Rúben Neves

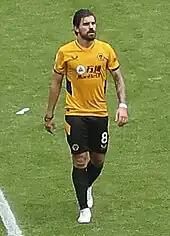
Neves playing for Wolverhampton Wanderers in 2021

On 8 July 2017, Neves signed for EFL Championship club Wolverhampton Wanderers for an undisclosed fee, believed to be in the region of £15.8 million – a club and league record fee. Upon joining, he was reunited with former Porto manager Nuno Espírito Santo. He scored his first goal on 15 August, in a 3–2 away win over Hull City. In April 2018, Neves was nominated for the EFL Championship Player of the Season and Young Player of the Season awards, and was also included in the Team of the Season along with teammates Conor Coady and John Ruddy. His team was ultimately promoted as champions with the player scoring 6 goals in 42 appearances, all of which were scored from outside of the box. At the conclusion of the season, he claimed a hat-trick of club awards as he walked away with the Player of the Season, Player's Player of the Season and Goal of the Season accolades. He was also awarded the EFL Goal of the Year award for 2018 for his goal against Derby County at Molineux on 11 April 2018.